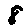
Label: 8